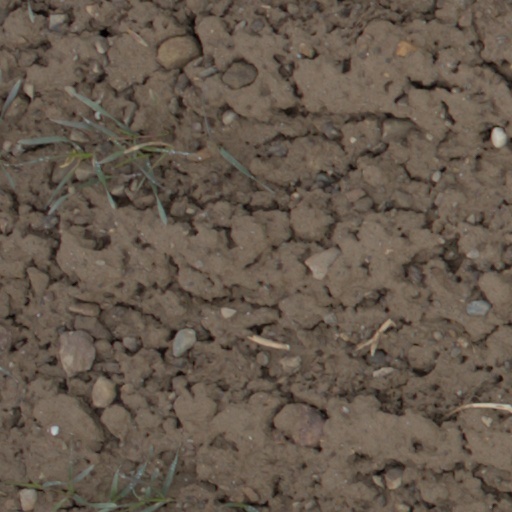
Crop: wheat